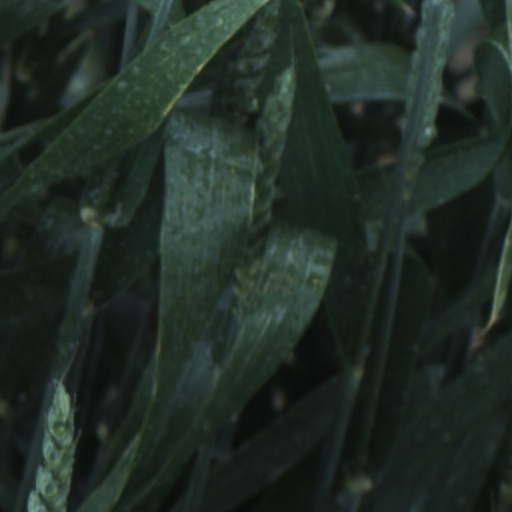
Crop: wheat